Describe the emotion expressed in this image:  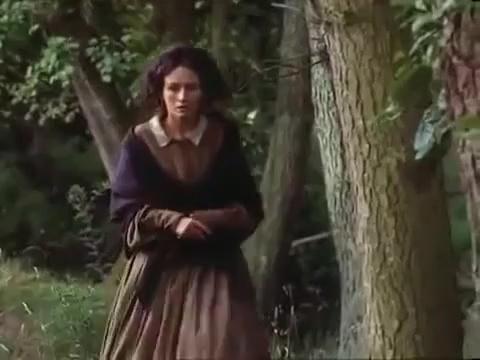
This person displays Pain, valence and arousal with low intensity.